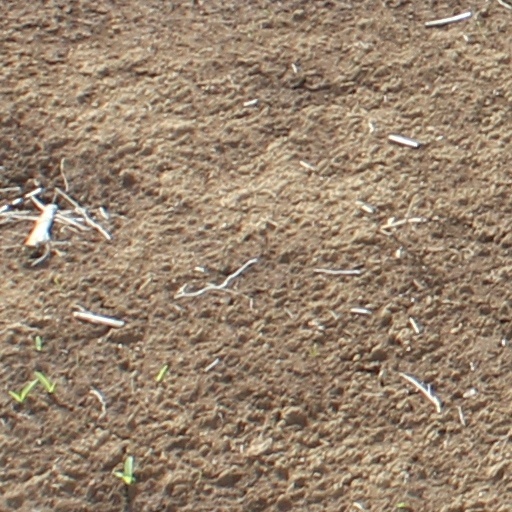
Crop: wheat